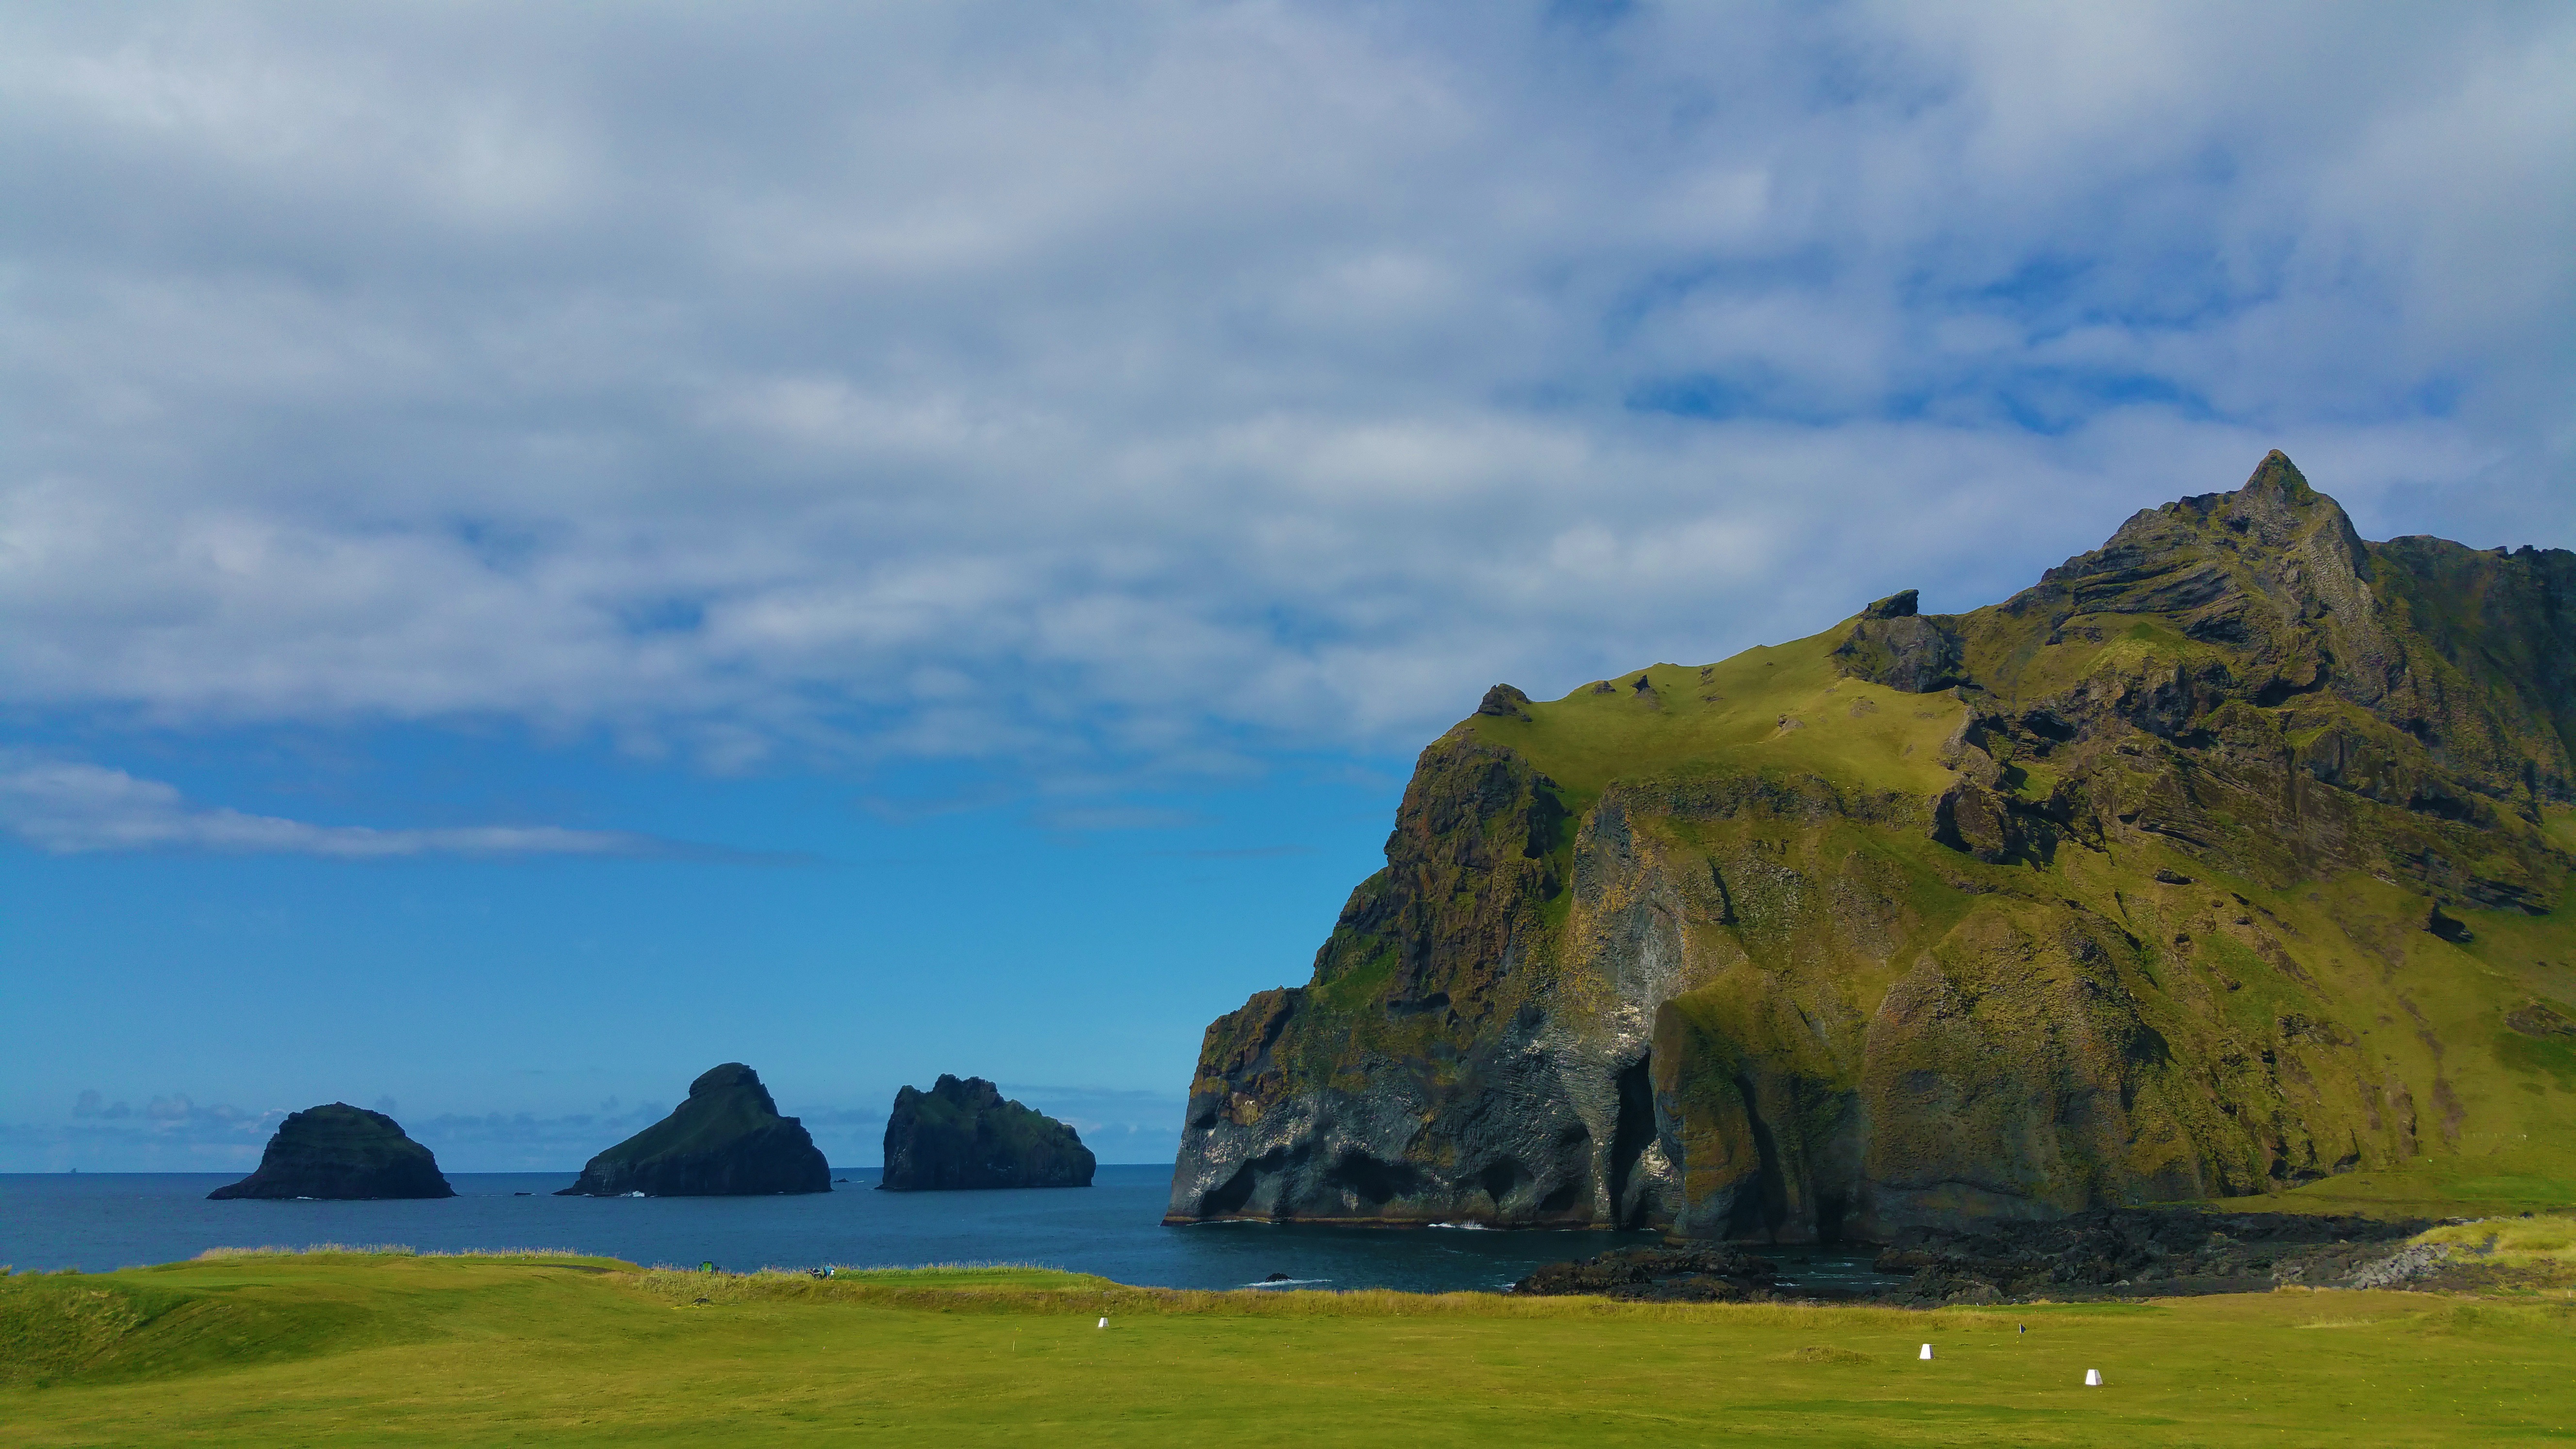
beach, landscape, sea, coast, rock, ocean, horizon, mountain, cloud, sky, hill, shore, mountain range, travel, coastline, cliff, cove, bay, island, iceland, terrain, badlands, plateau, icelandic, loch, cape, volcanic, islet, landform, geographical feature, dyrholaey